British Columbia

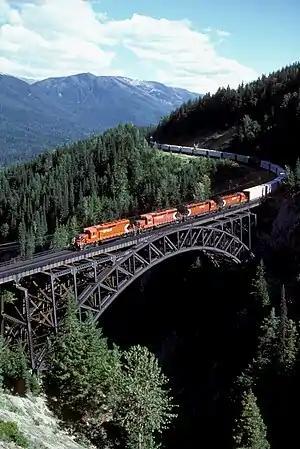
CPR train traversing the Stoney Creek Bridge

The province is currently governed by the British Columbia New Democratic Party (BC NDP) under Premier David Eby. The 2017 provincial election saw the Liberal Party take 43 seats, the NDP take 41, and the British Columbia Green Party take 3. No party met the minimum of 44 seats for a majority, therefore leading to the first minority government since 1953. Following the election, the Greens entered into negotiations with both the Liberals and NDP, eventually announcing they would support an NDP minority government. Previously, the right-of-centre British Columbia Liberal Party governed the province for 16 years between 2001 and 2017, and won the largest landslide election in British Columbia history in 2001, with 77 of 79 seats. The legislature became more evenly divided between the Liberals and NDP following the 2005 (46 Liberal seats of 79) and 2009 (49 Liberal seats of 85) provincial elections. The NDP and its predecessor the Co-operative Commonwealth Federation (CCF) have been the main opposition force to right-wing parties since the 1930s and have governed with majority governments in 1972–1975, 1991–2001 and since 2020 (with a minority government from 2017 to 2020). The Green Party plays a larger role in the politics of British Columbia than Green parties do in most other jurisdictions in Canada. After a breakthrough election in 2001 (12.39 percent), the party's vote share declined (2005 – 9.17 percent, 2009 – 8.09 percent, 2013 – 8.13 percent) before increasing again to a record high of 16.84 percent at the 2017 election.